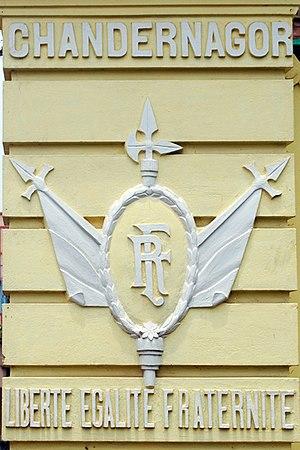
Chandernagor ou Chandannagar est une ville du Bengale-Occidental située sur la rive droite du Hooghly, à une trentaine de kilomètres au nord de Calcutta. La ville comptait 150 000 habitants au recensement de 2001.